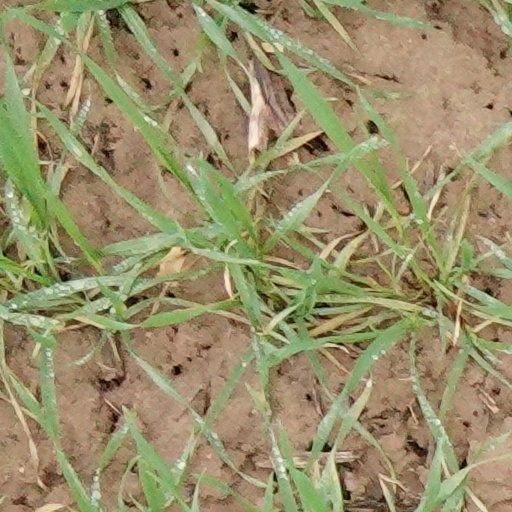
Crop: wheat